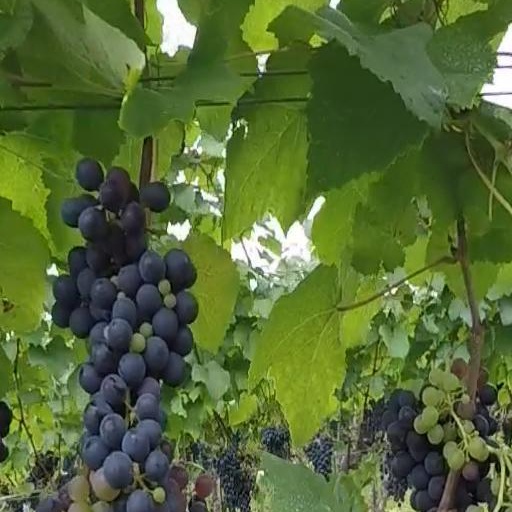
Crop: grape